Nemesia Achacollo

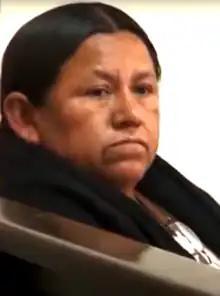
Nemesia Achacollo in 2017

Nemesia (sometimes written as Nemecia) Achacollo Tola is a Bolivian political and union leader. She served as the Minister of Rural Development and Lands for nearly five years, and is past president of the Bartolina Sisa National Federation of Campesino Women of Bolivia. She was appointed to the Ministry by President Evo Morales in January 2010, following a long career of union leadership in her native Santa Cruz.